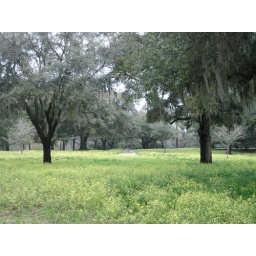
A field of tiny yellow flowers in South Carolina's Lowcountry